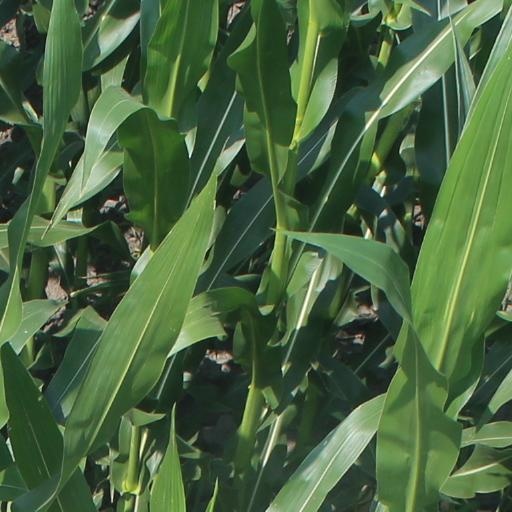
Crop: maize; corn